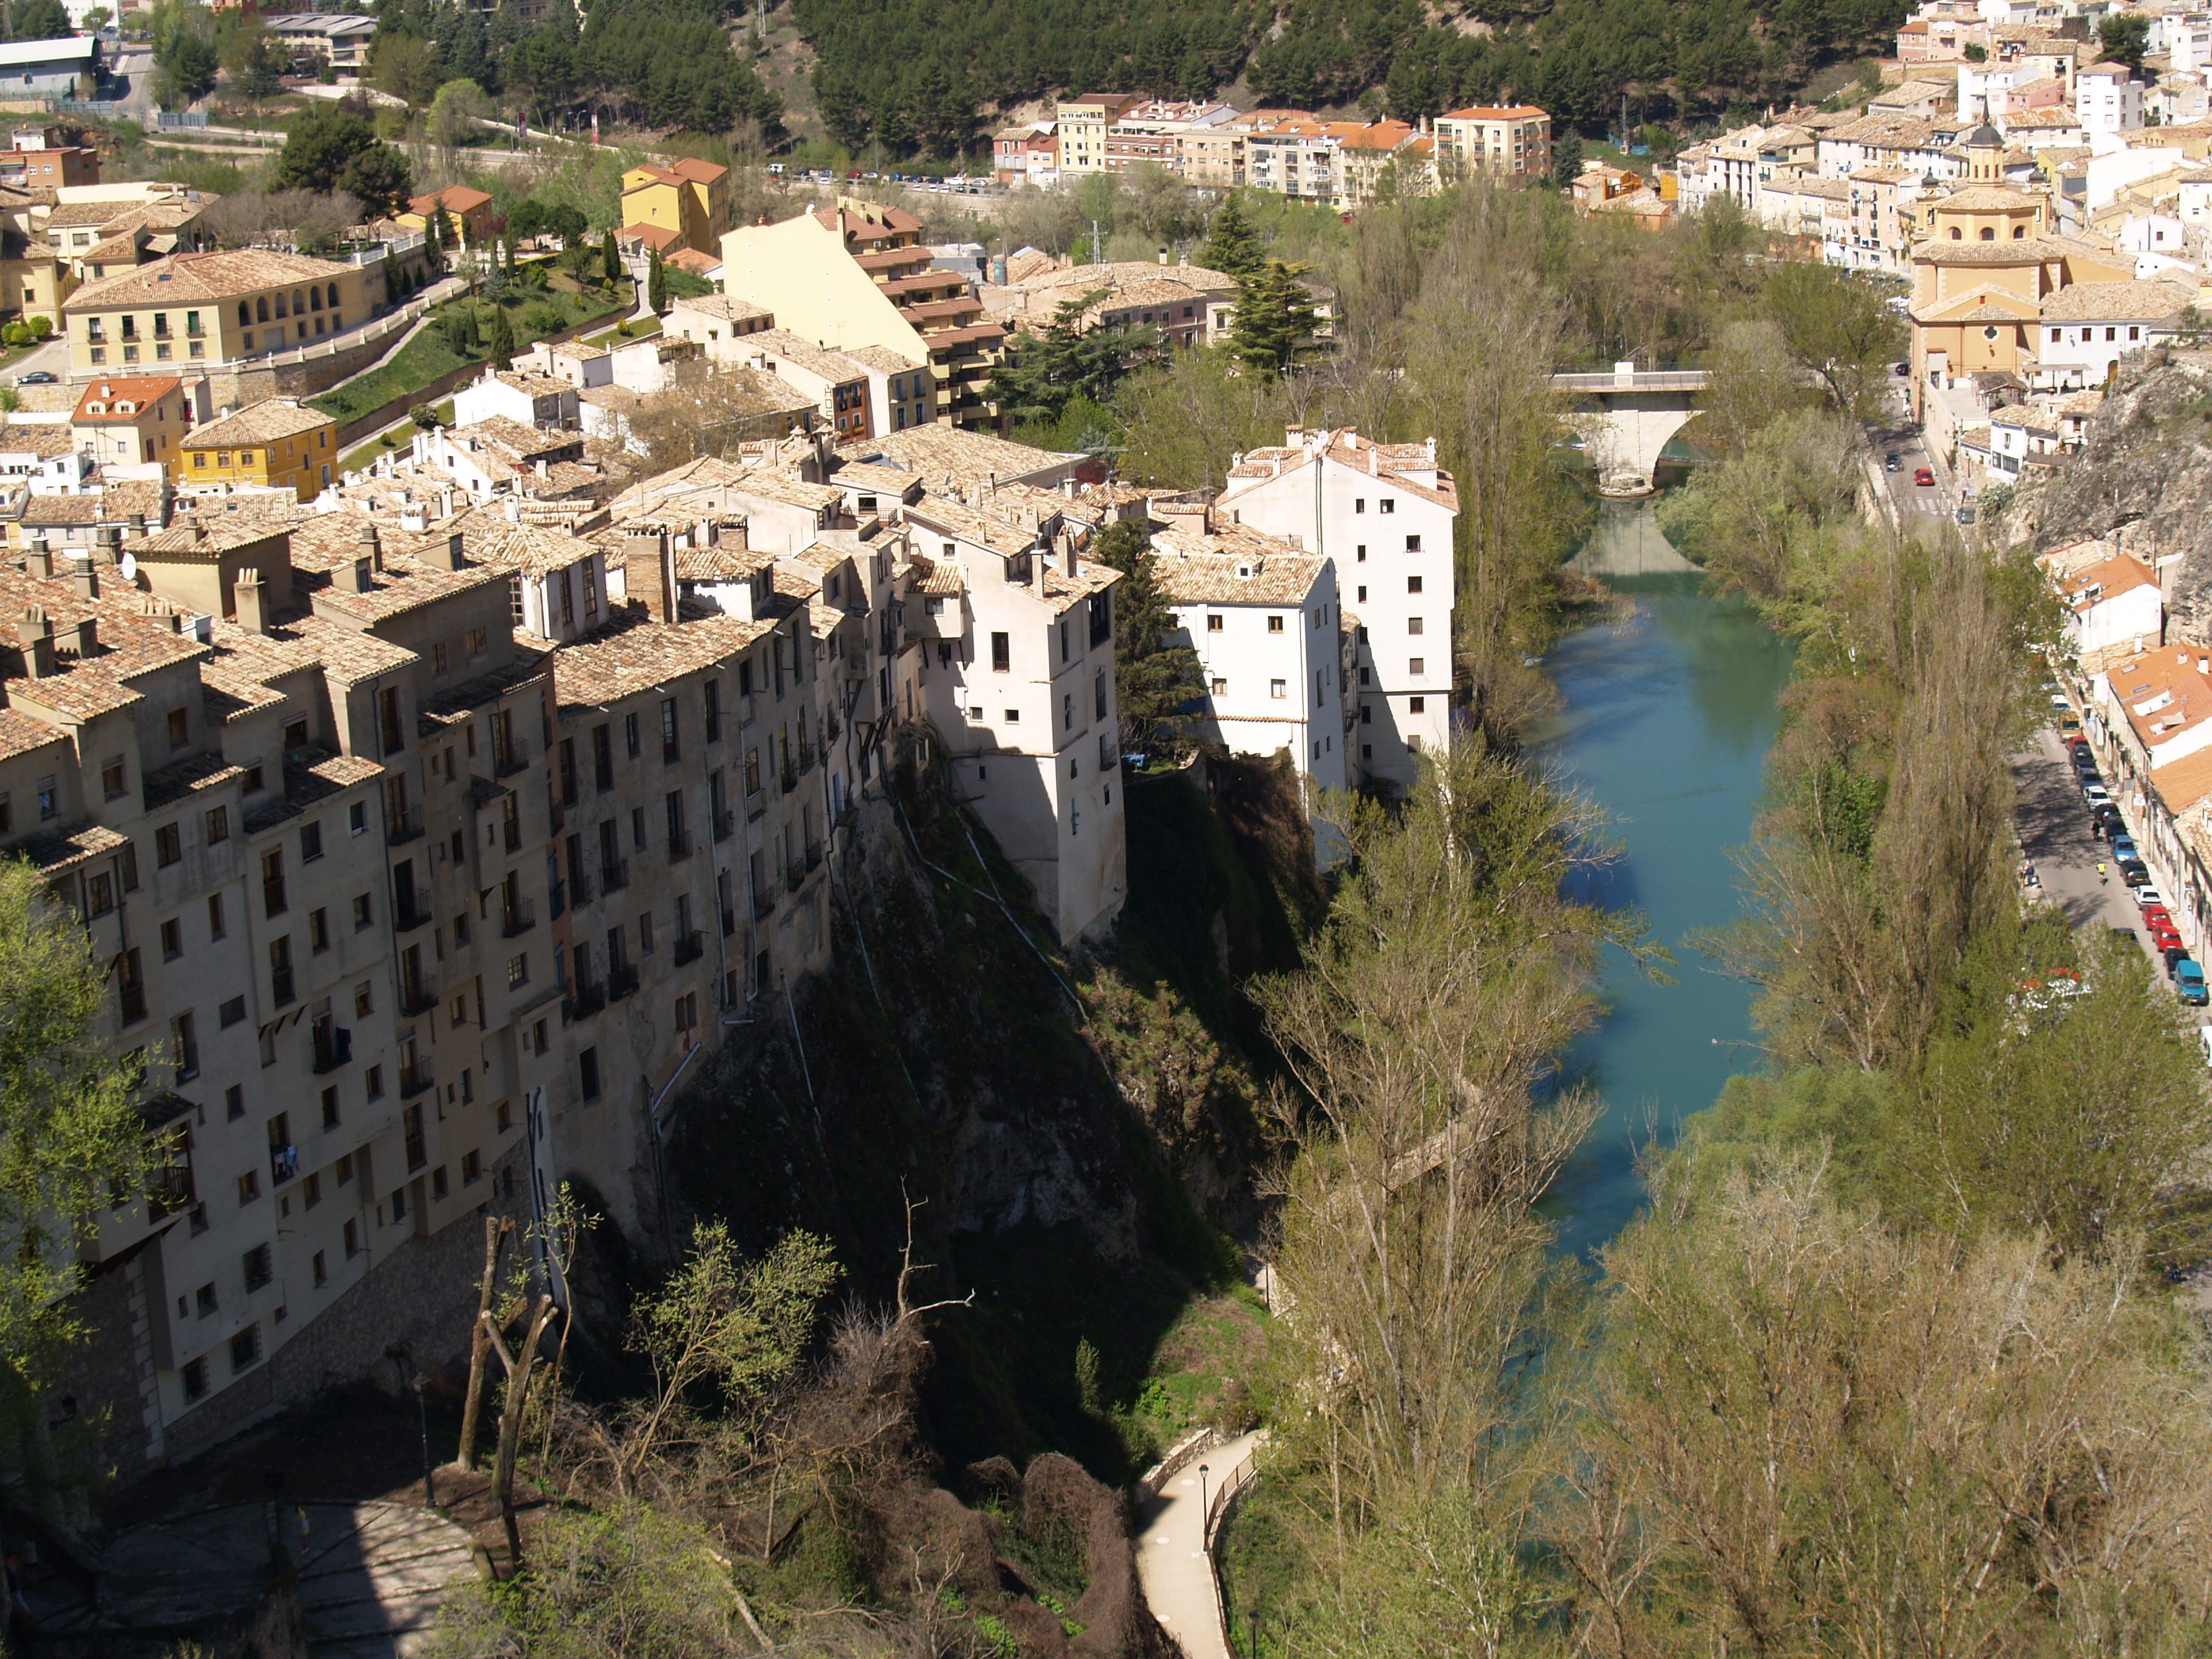
town, city, river, village, panoramic, castle, landmark, fortification, tourism, old town, spain, buildings, monastery, basin, views, aerial photography, jucar, ancient history, barrio san martin, barrio san anton